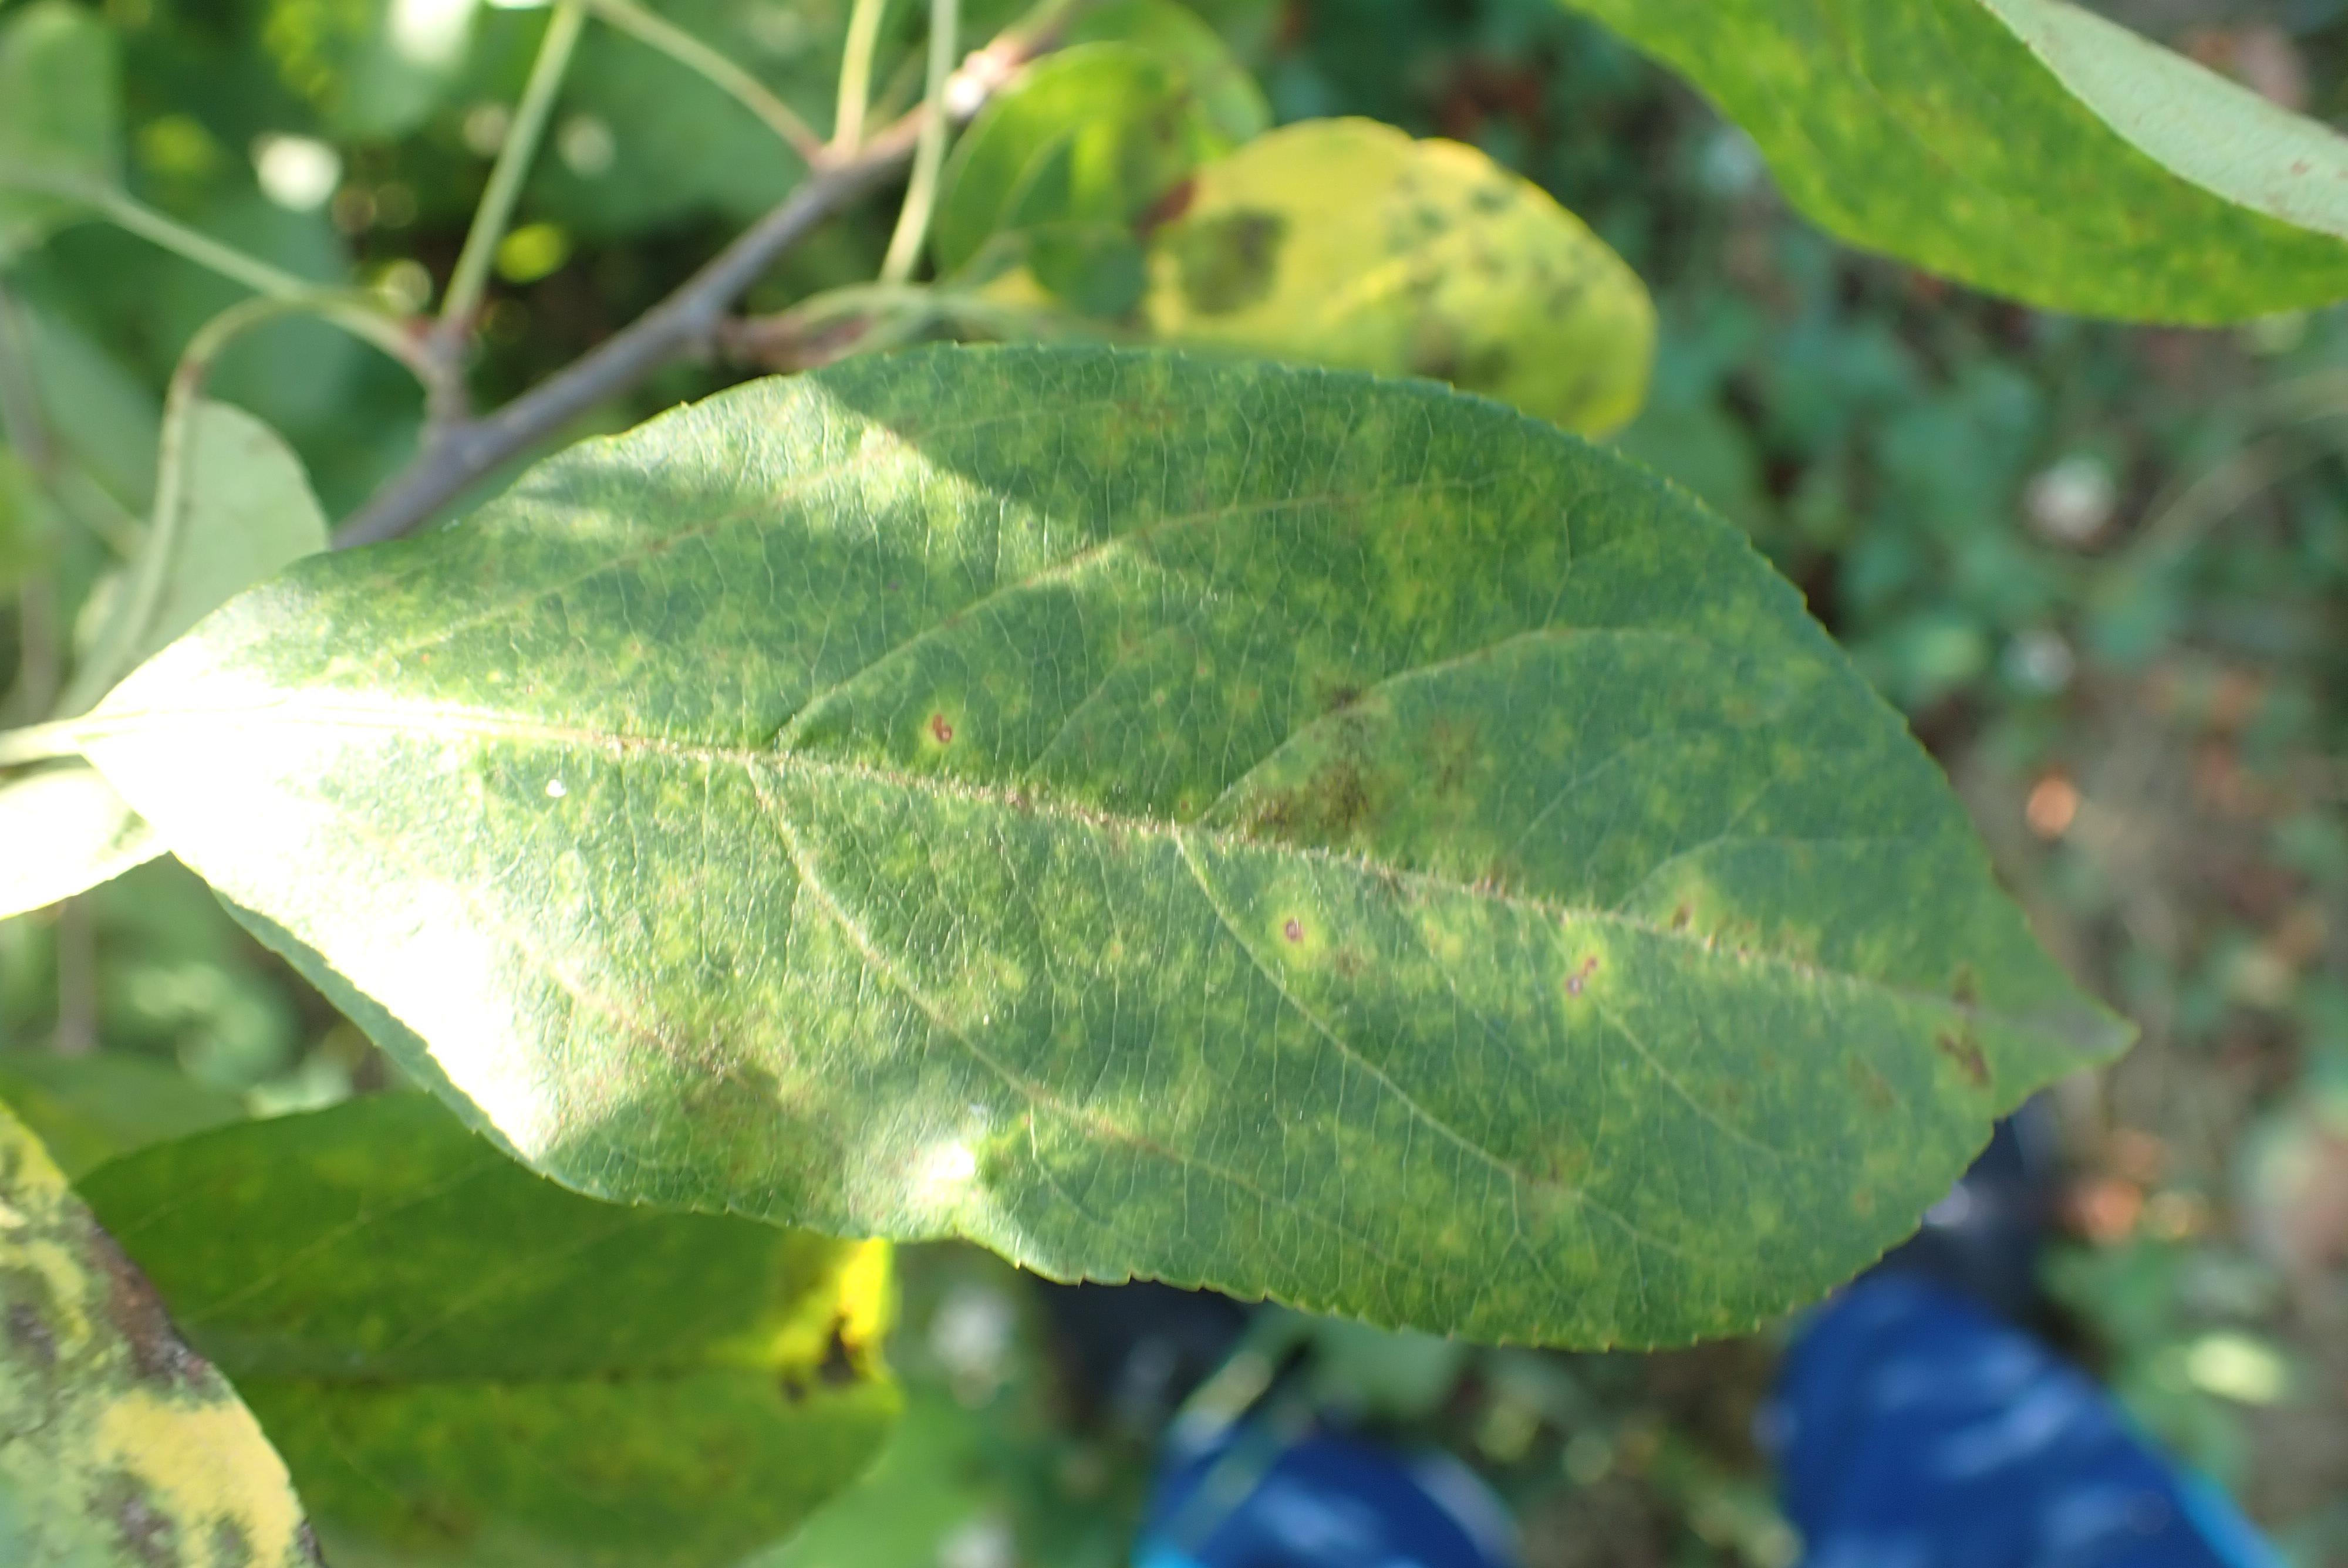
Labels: scab